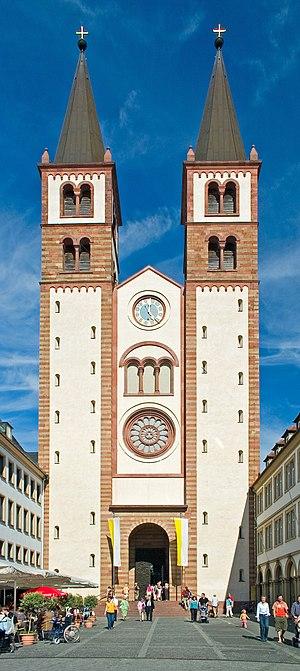
Wurtzbourg ou Würzburg est une ville en Bavière, un land d'Allemagne. La ville est la capitale du district de Basse-Franconie et le chef-lieu de l'arrondissement de Wurtzbourg. Wurtzbourg est également le centre économique, universitaire et culturel de la région de « Franconie du Main » et du Vignoble de Franconie. Aujourd'hui, la ville compte environ 130 000 habitants. Wurtzbourg est située sur le Main et est le point de départ septentrional de la Route romantique. La résidence de Wurtzbourg est classée depuis 1981 sur la liste du patrimoine mondial de l'Unesco.
La cathédrale Saint-Kilian de Wurtzbourg, appelée communément cathédrale de Wurtzbourg est un édifice religieux catholique sis à Wurtzbourg qui est église cathédrale du diocèse catholique de Wurtzbourg, dans le Land de Bavière en Allemagne. L'édifice est de style roman.
Cet article recense les cathédrales d'Allemagne.